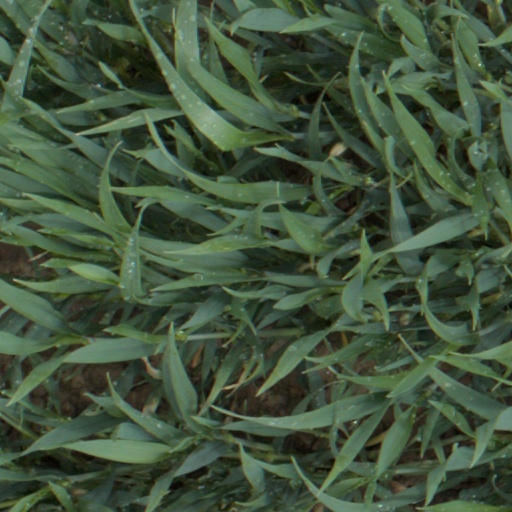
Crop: wheat